Military history of the United States

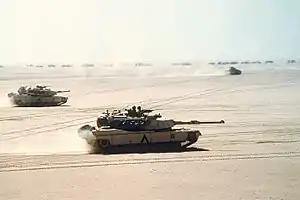
A U.S. M1 Abrams main battle tanks and an M2 Bradley infantry fighting vehicle advancing through Kuwait during the Gulf War

In the 1958 Lebanon crisis that threatened civil war, Operation Blue Bat deployed several hundred Marines to bolster the pro-Western Lebanese government from 15 July to 25 October 1958.